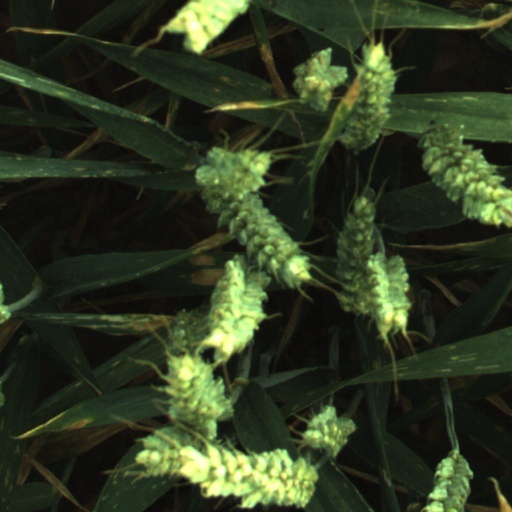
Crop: wheat